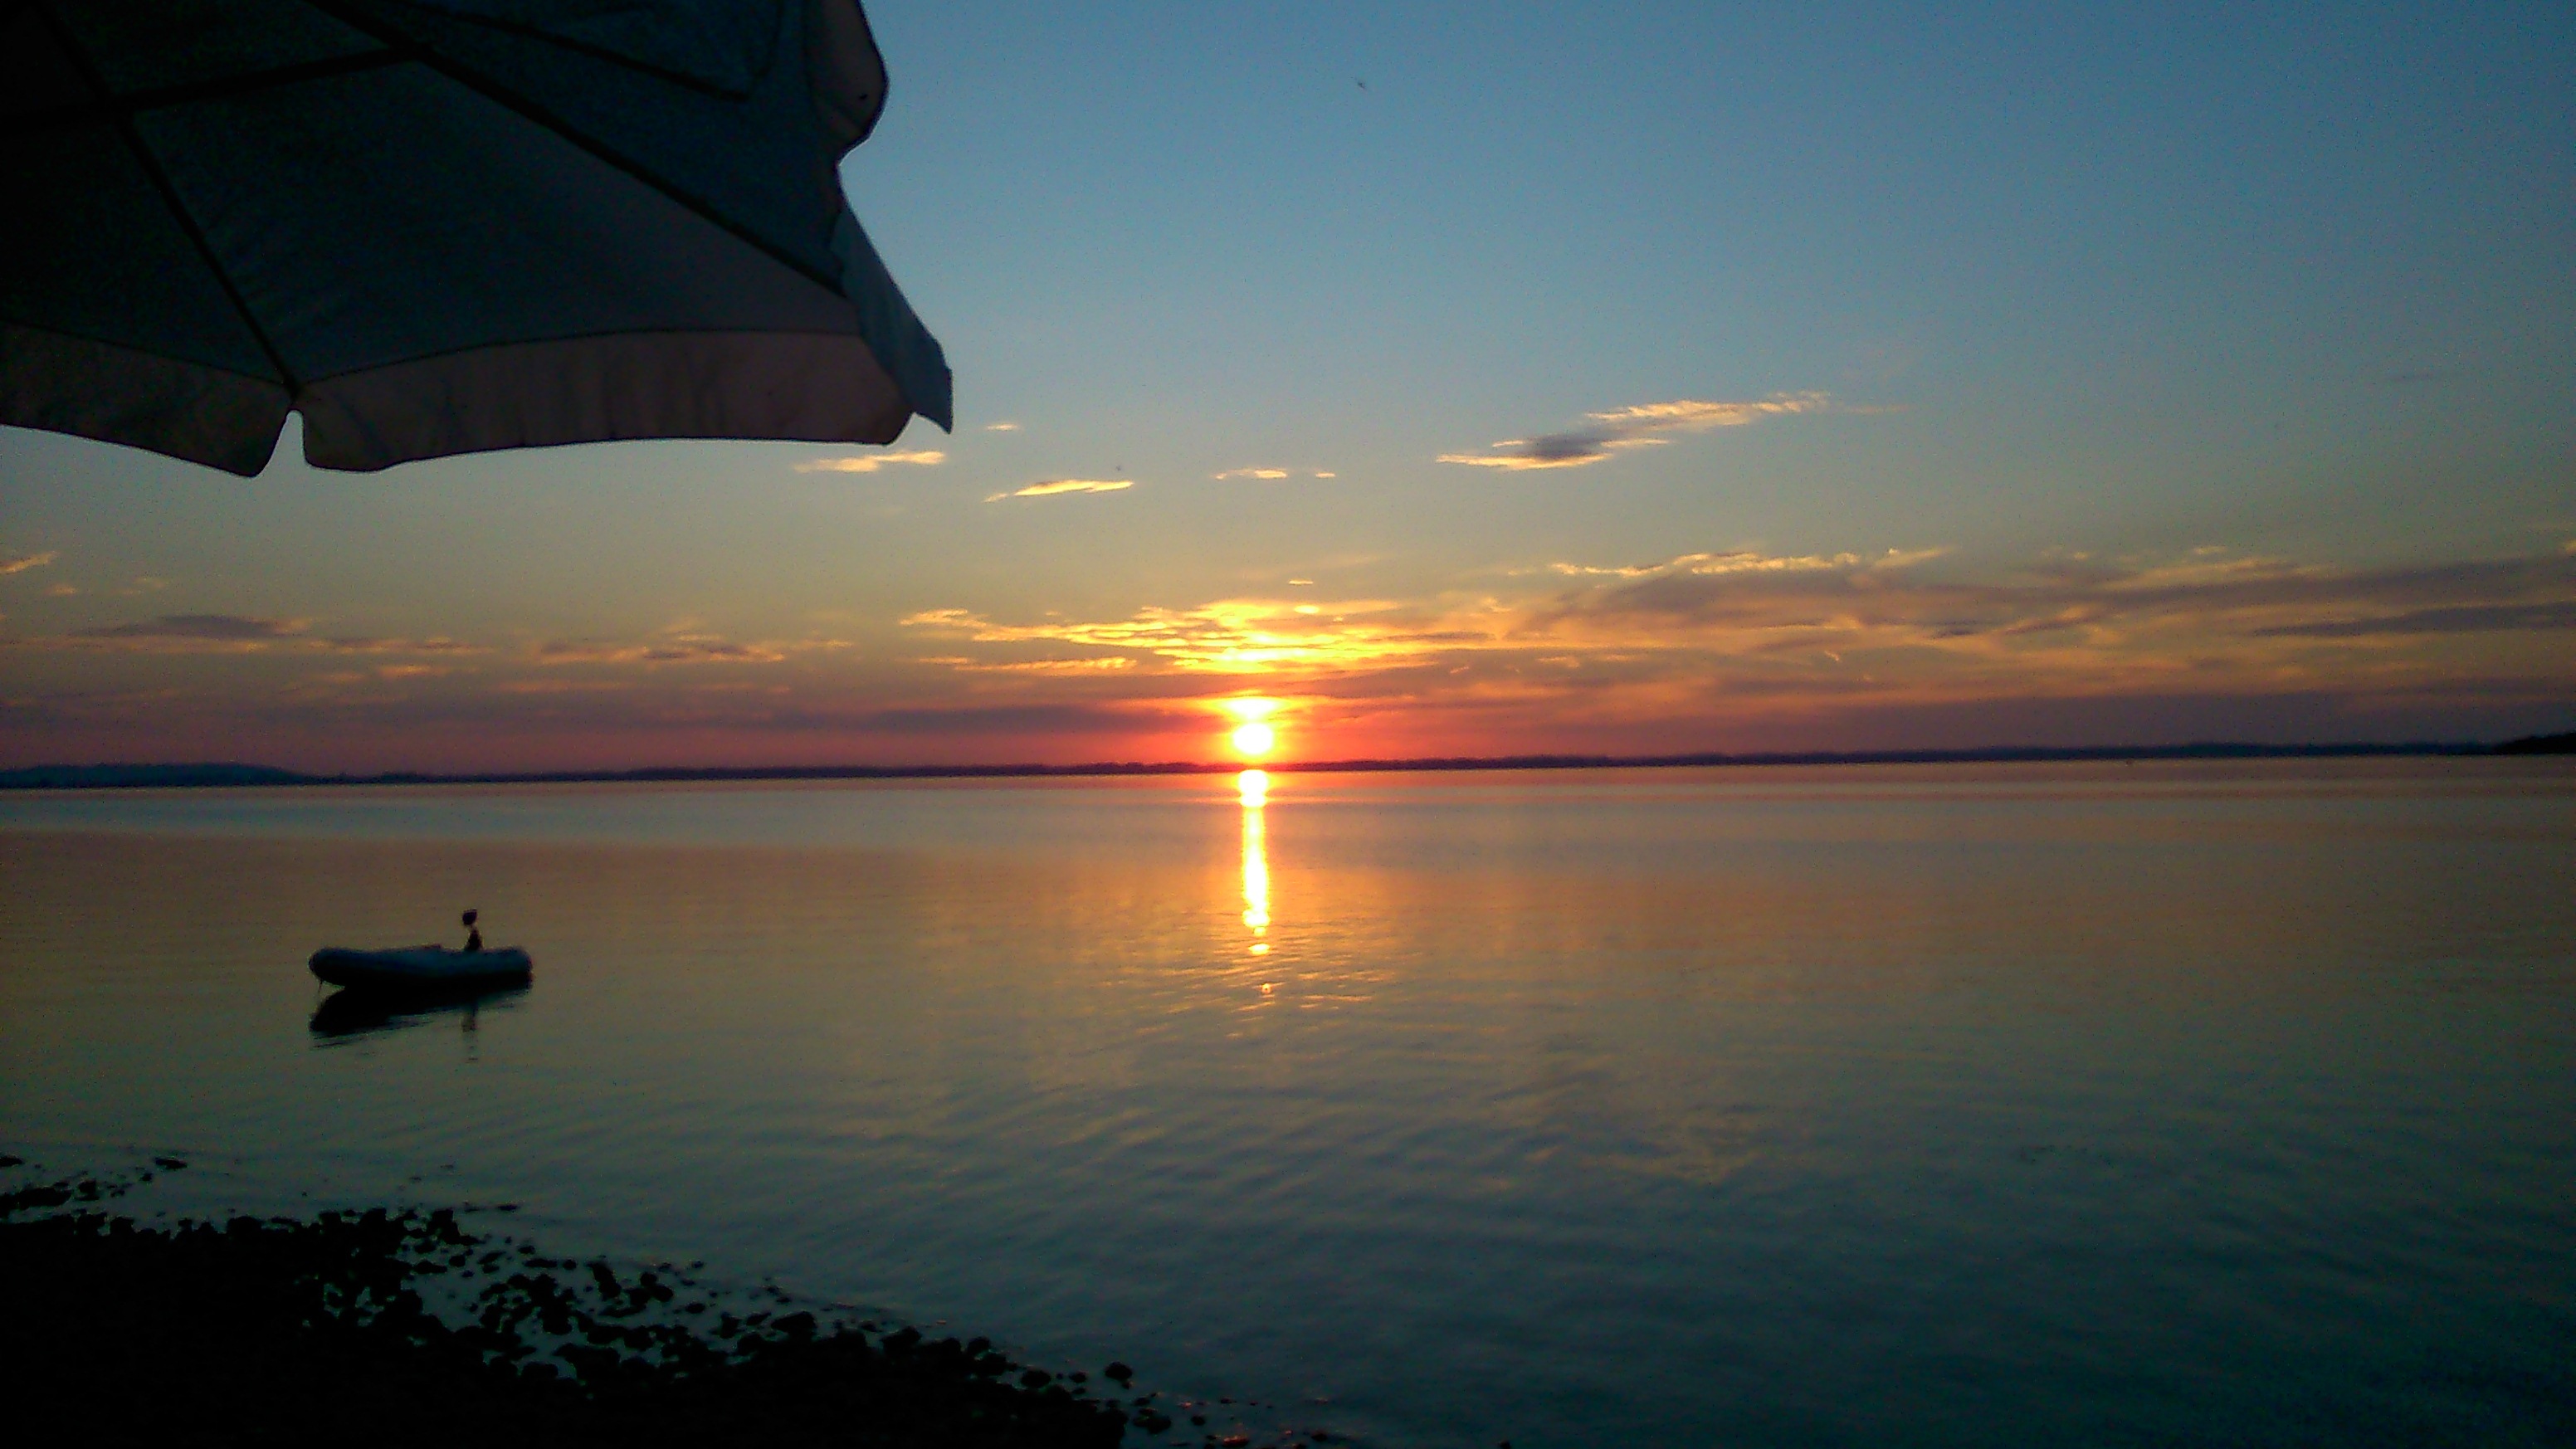
sea, ocean, horizon, cloud, sky, sun, sunrise, sunset, sunlight, morning, dawn, travel, dusk, evening, reflection, vehicle, holiday, romance, holidays, beautiful, afterglow